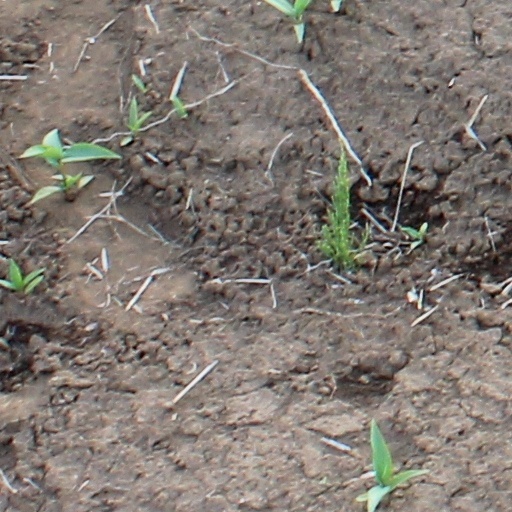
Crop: wheat